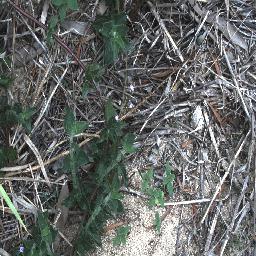
Label: siam_weed